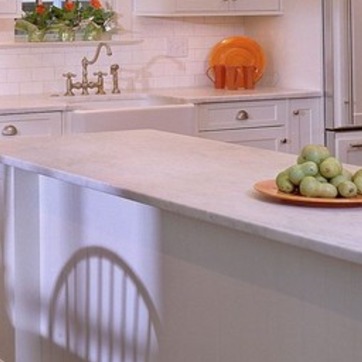
Material: polishedstone